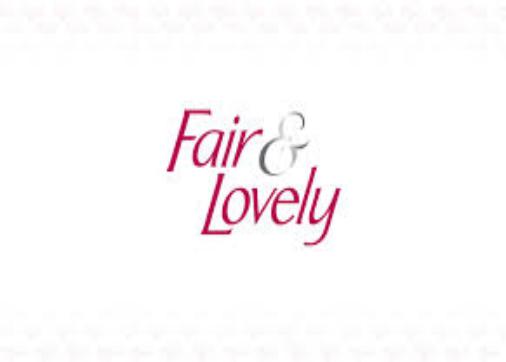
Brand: Fair and Lovely
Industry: Necessities